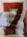
Number: 7